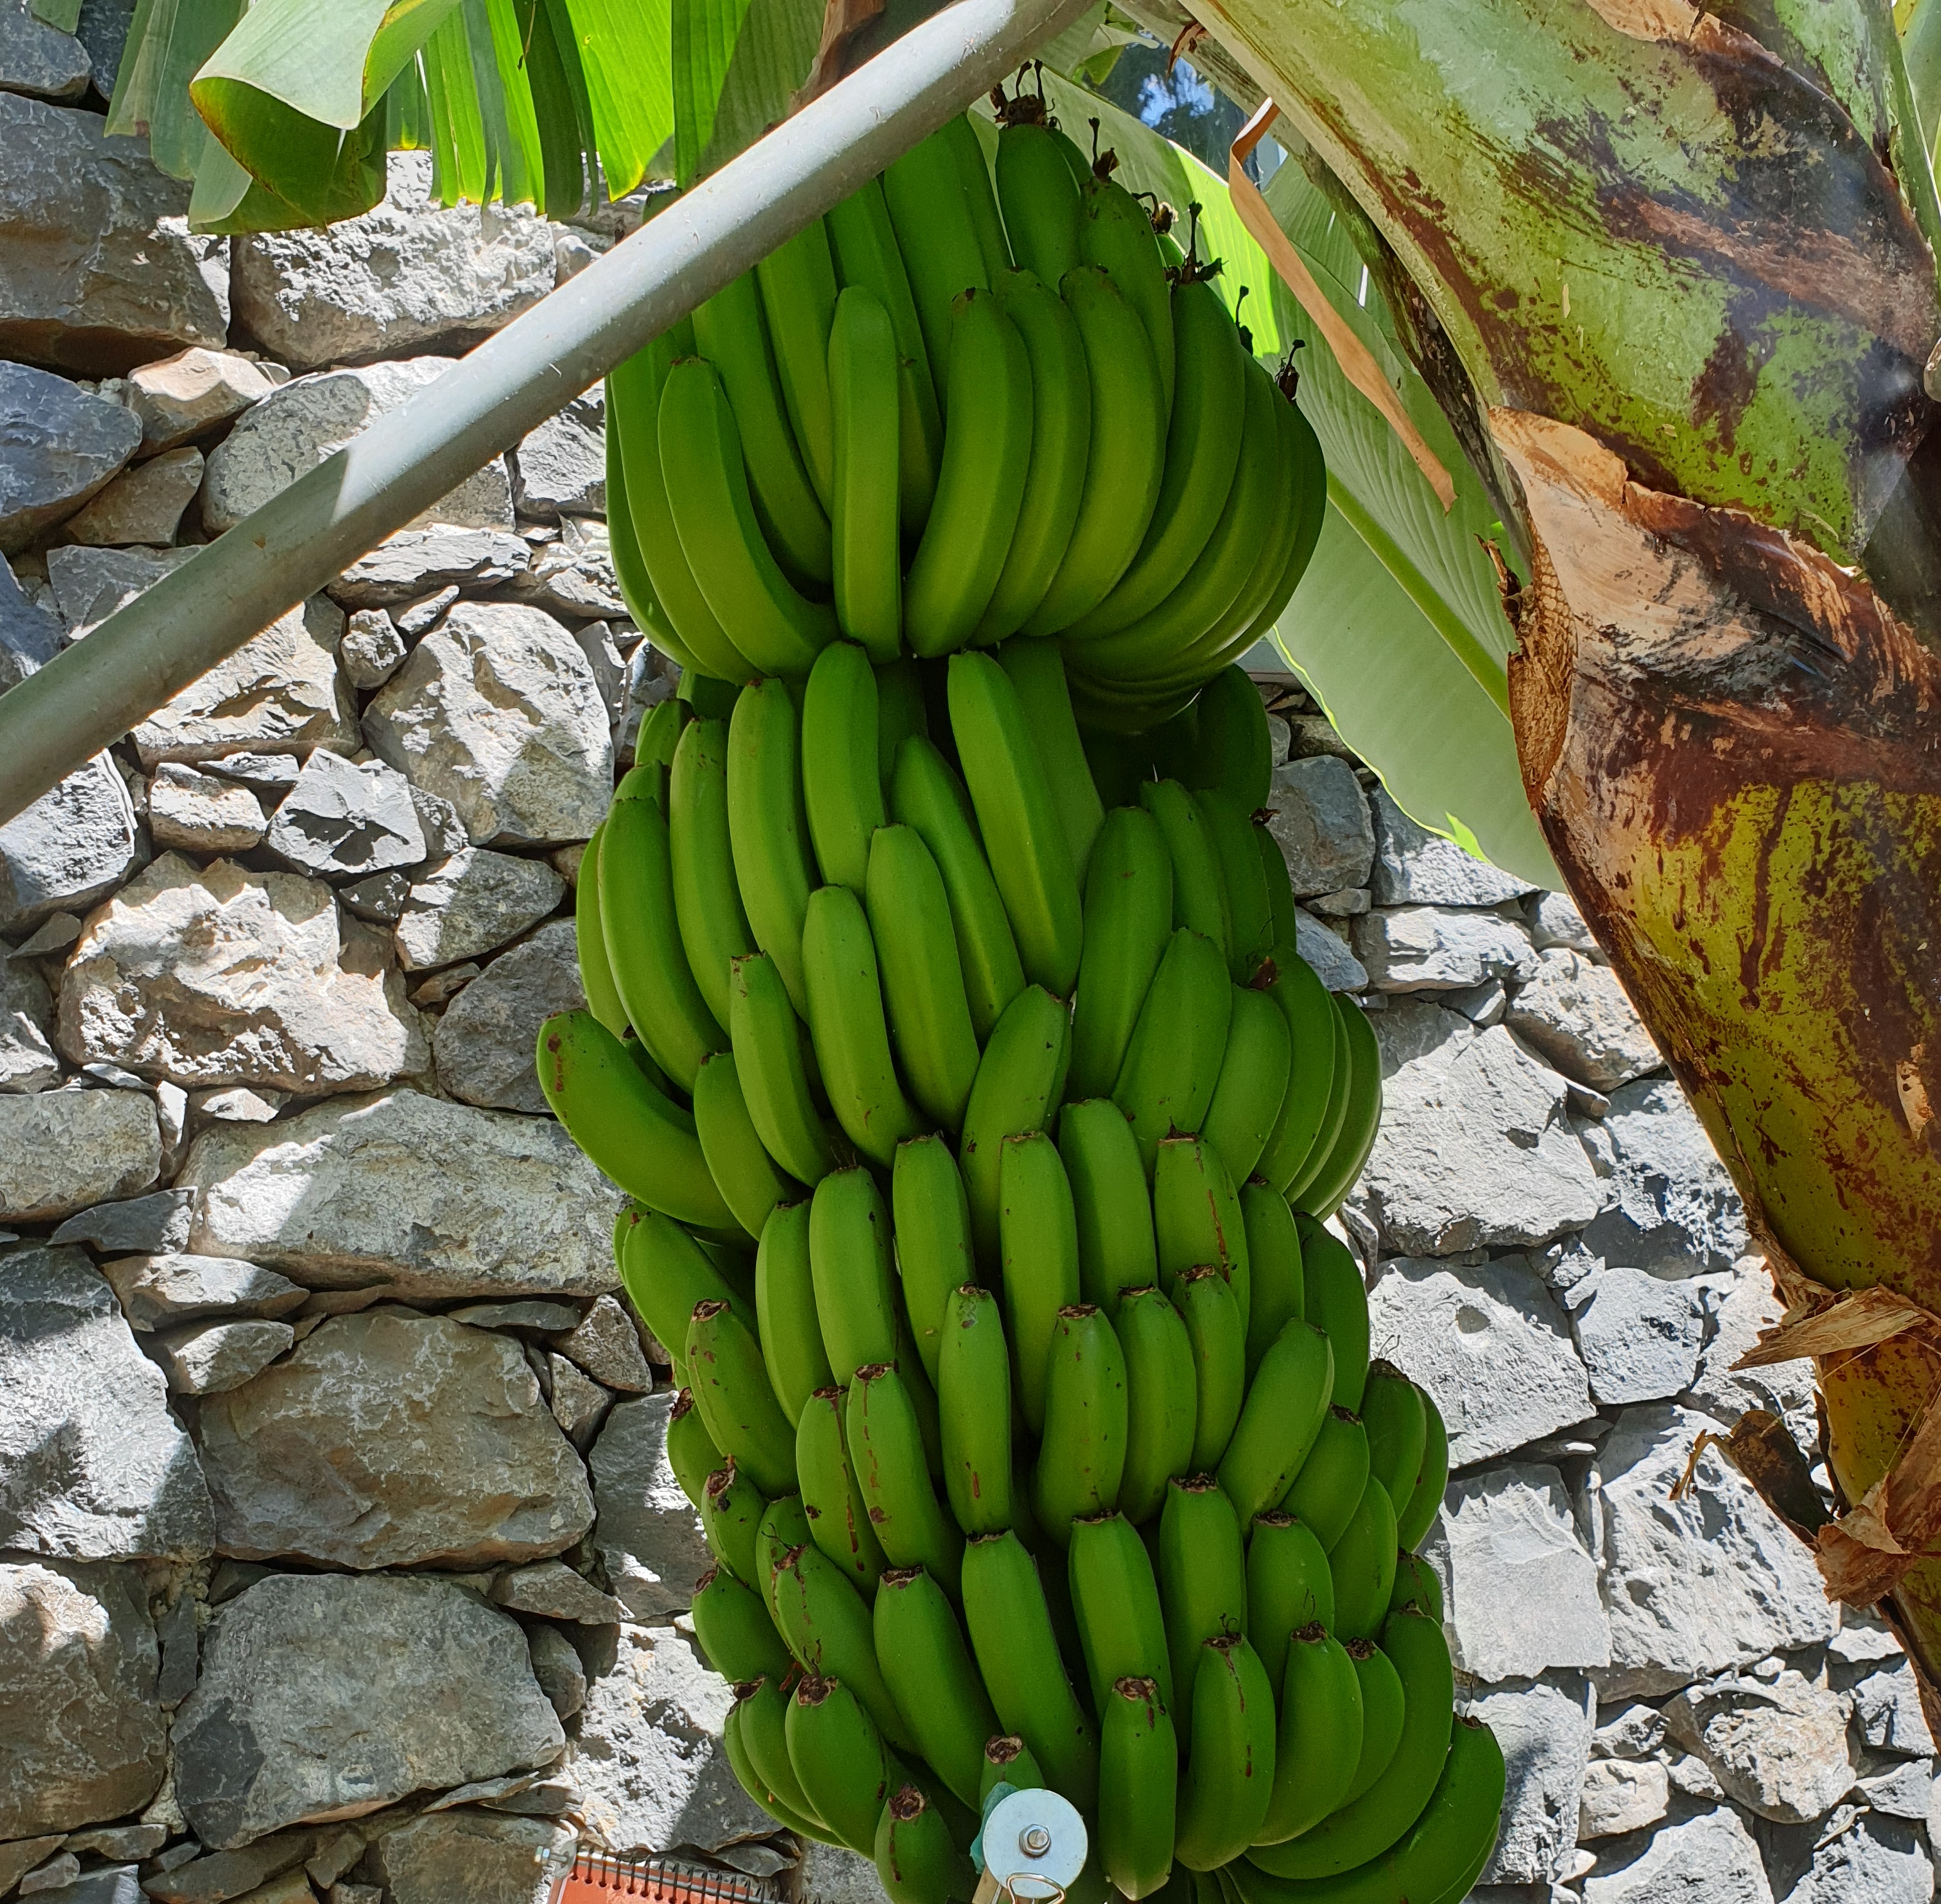
Label: Keep